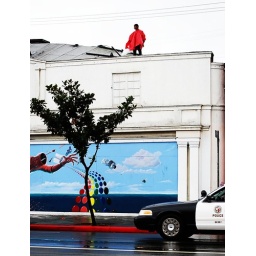
The guy standing on the building and watching the parade.Martin Luther King day parade in LA